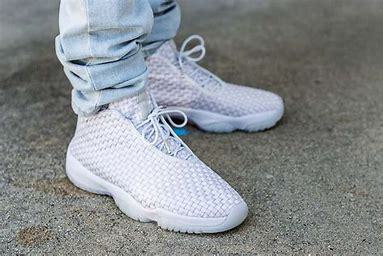
Brand: Jordan
Model: Future